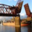
Label: bridge